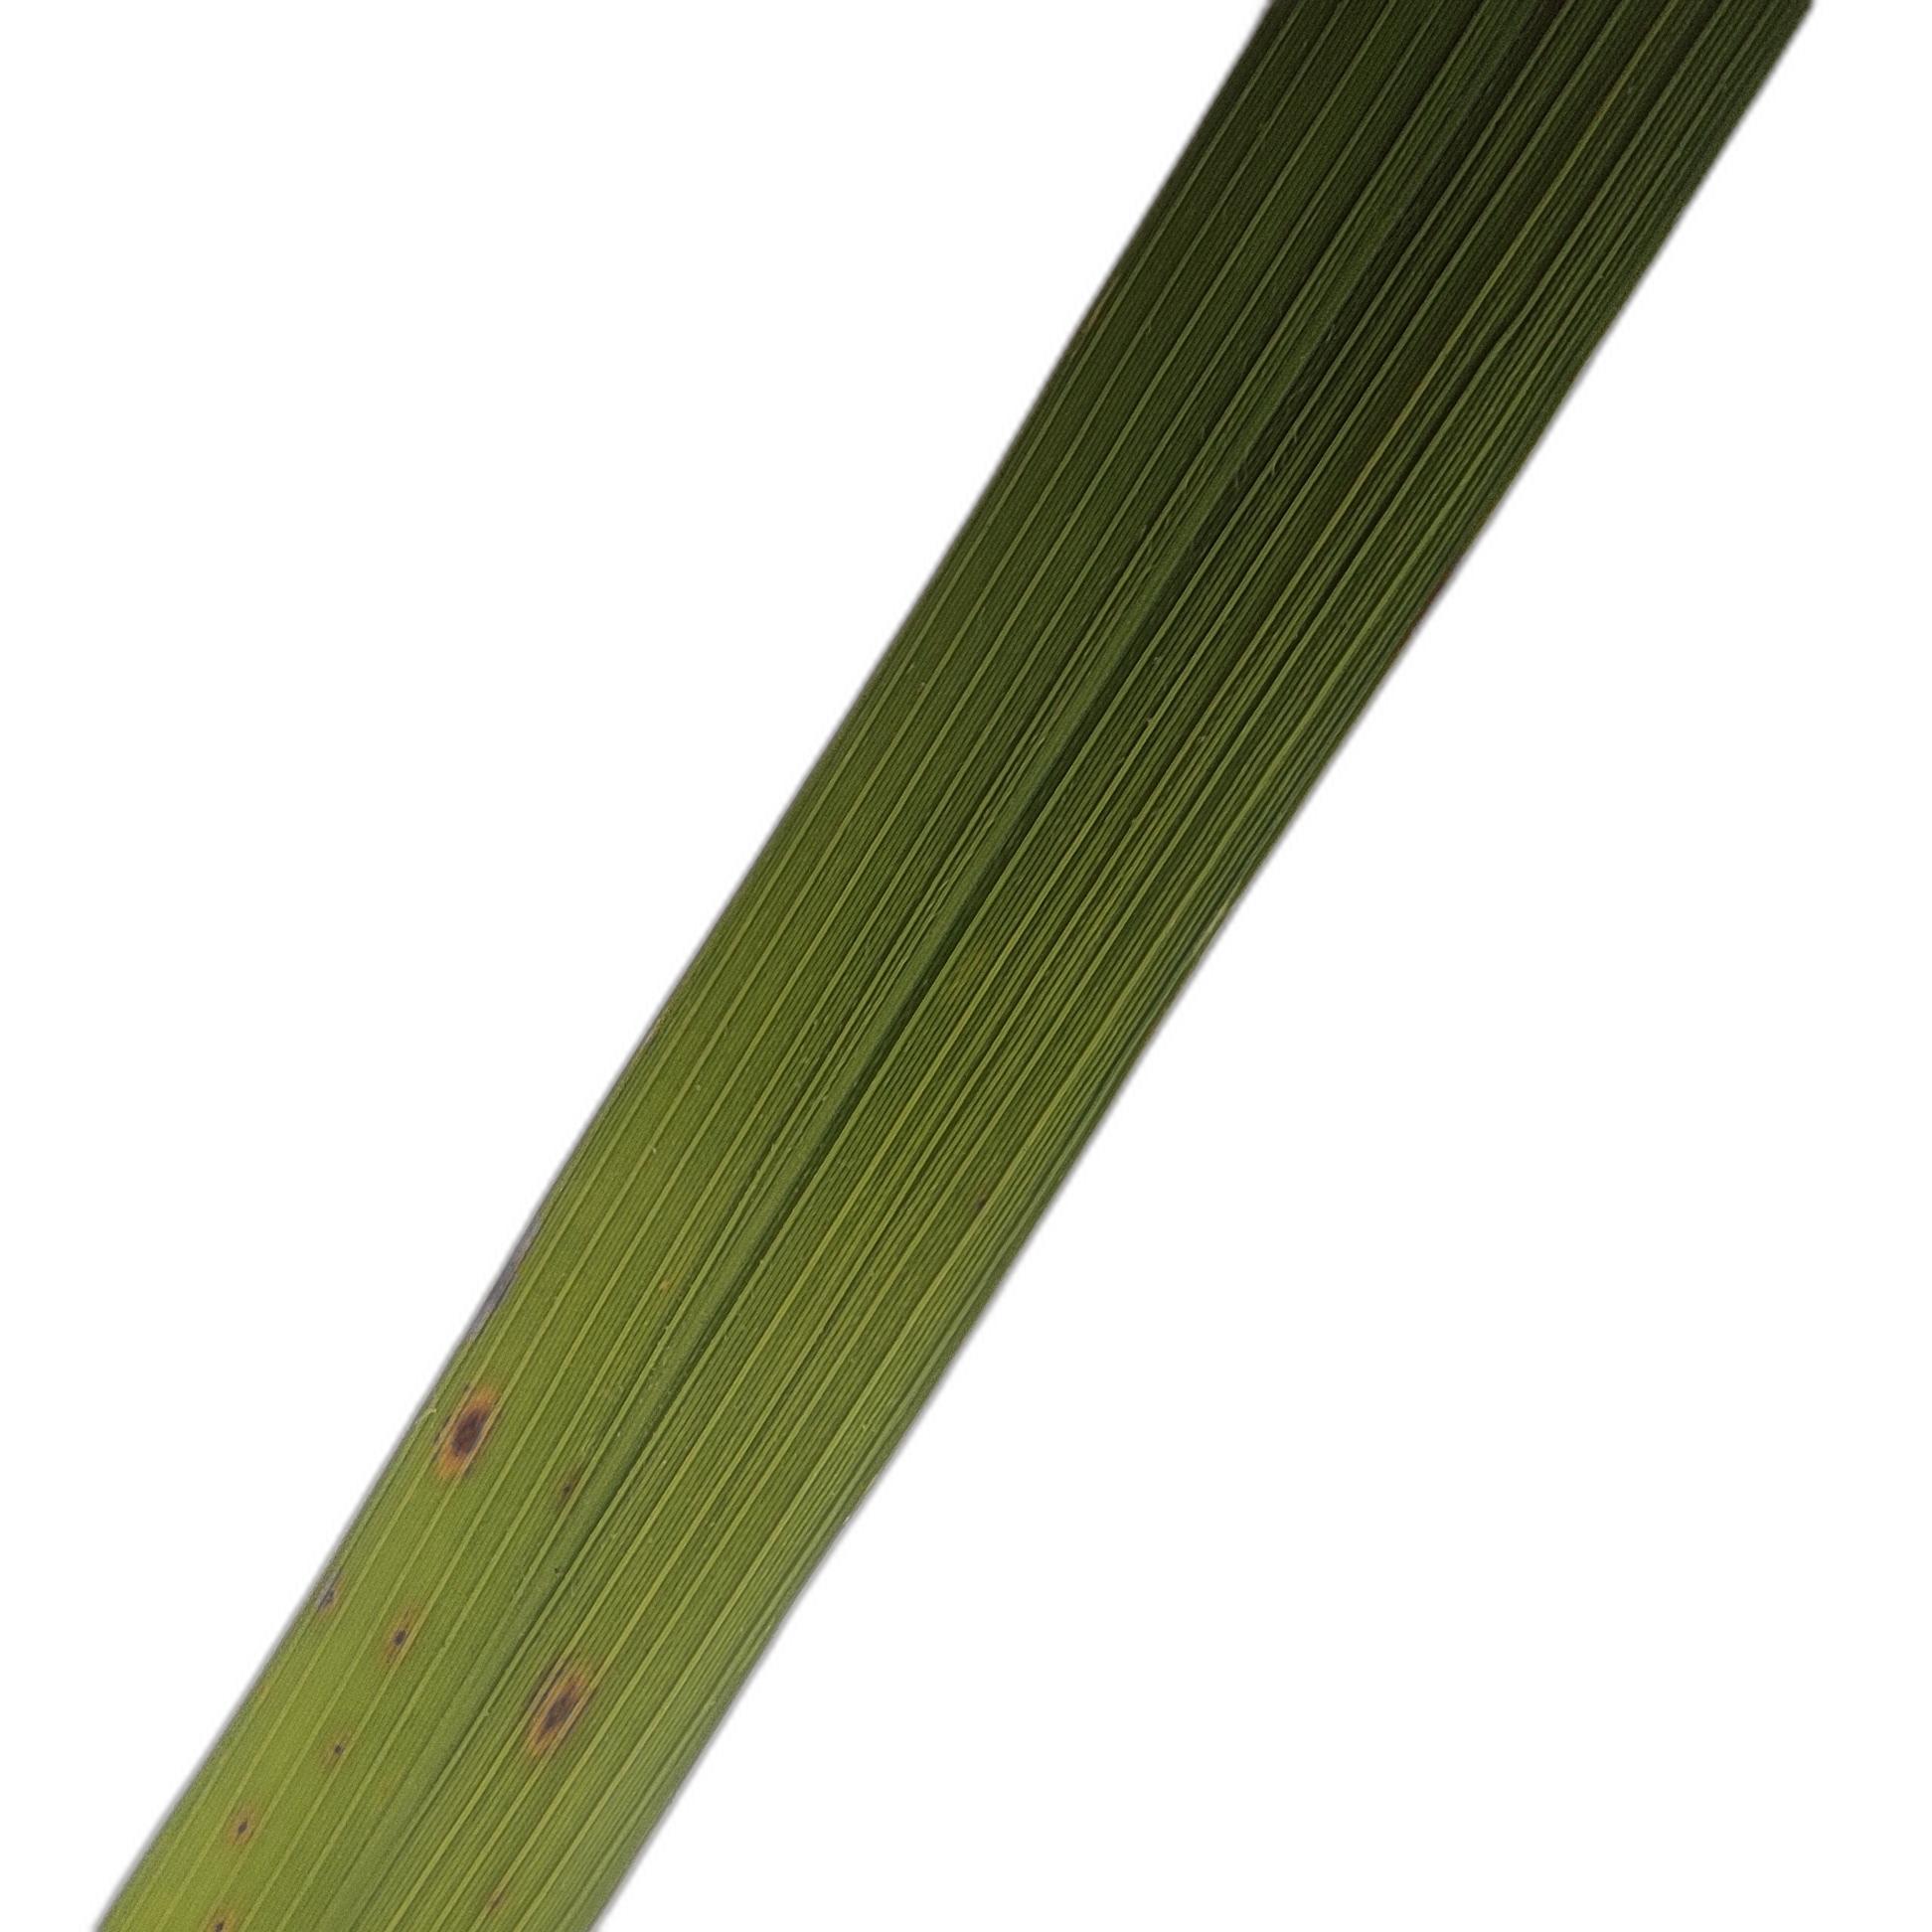
Label: Rice Blast